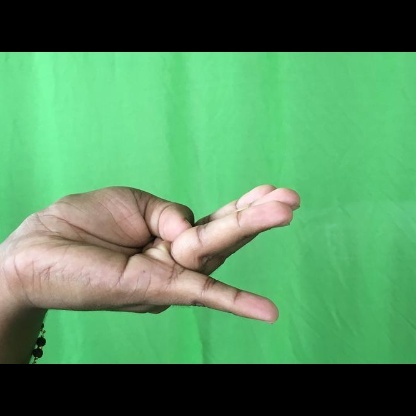
Mudra: Chaturam